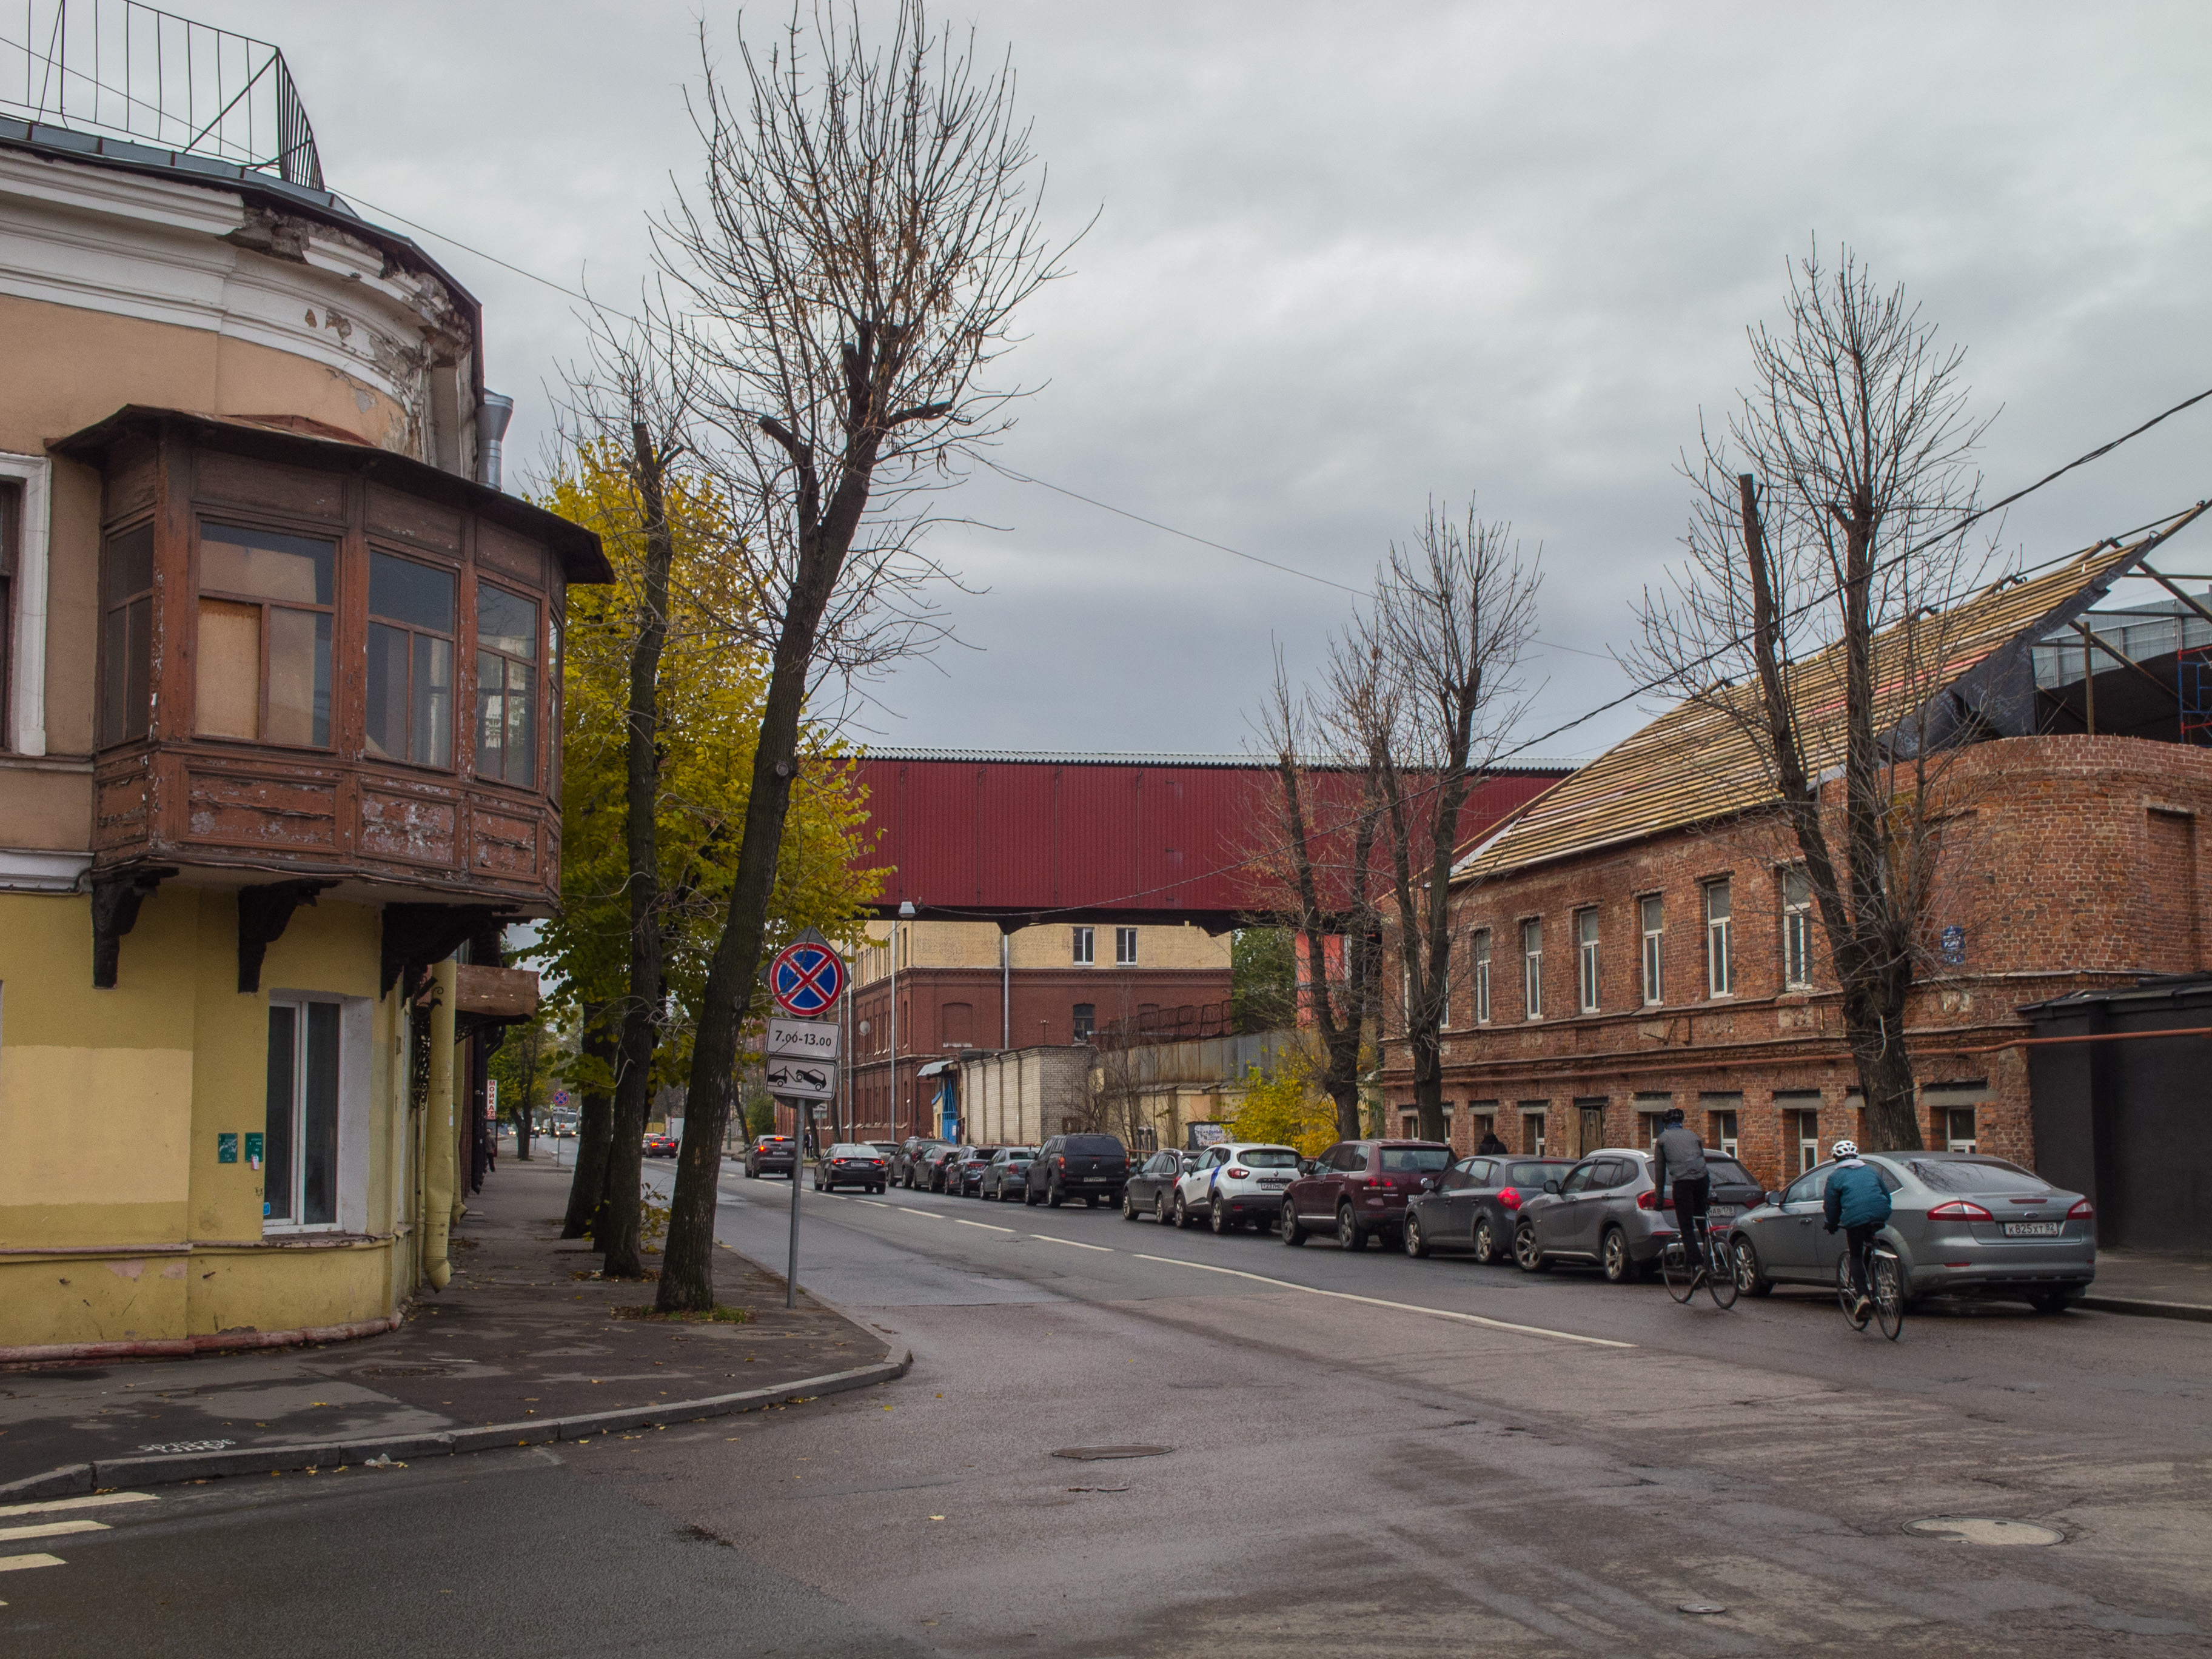
image, residential area, neighbourhood, town, street, property, building, house, road, suburb, urban area, human settlement, architecture, home, lane, infrastructure, downtown, sky, real estate, city, mixed use, tree, road surface, thoroughfare, asphalt, facade, vehicle